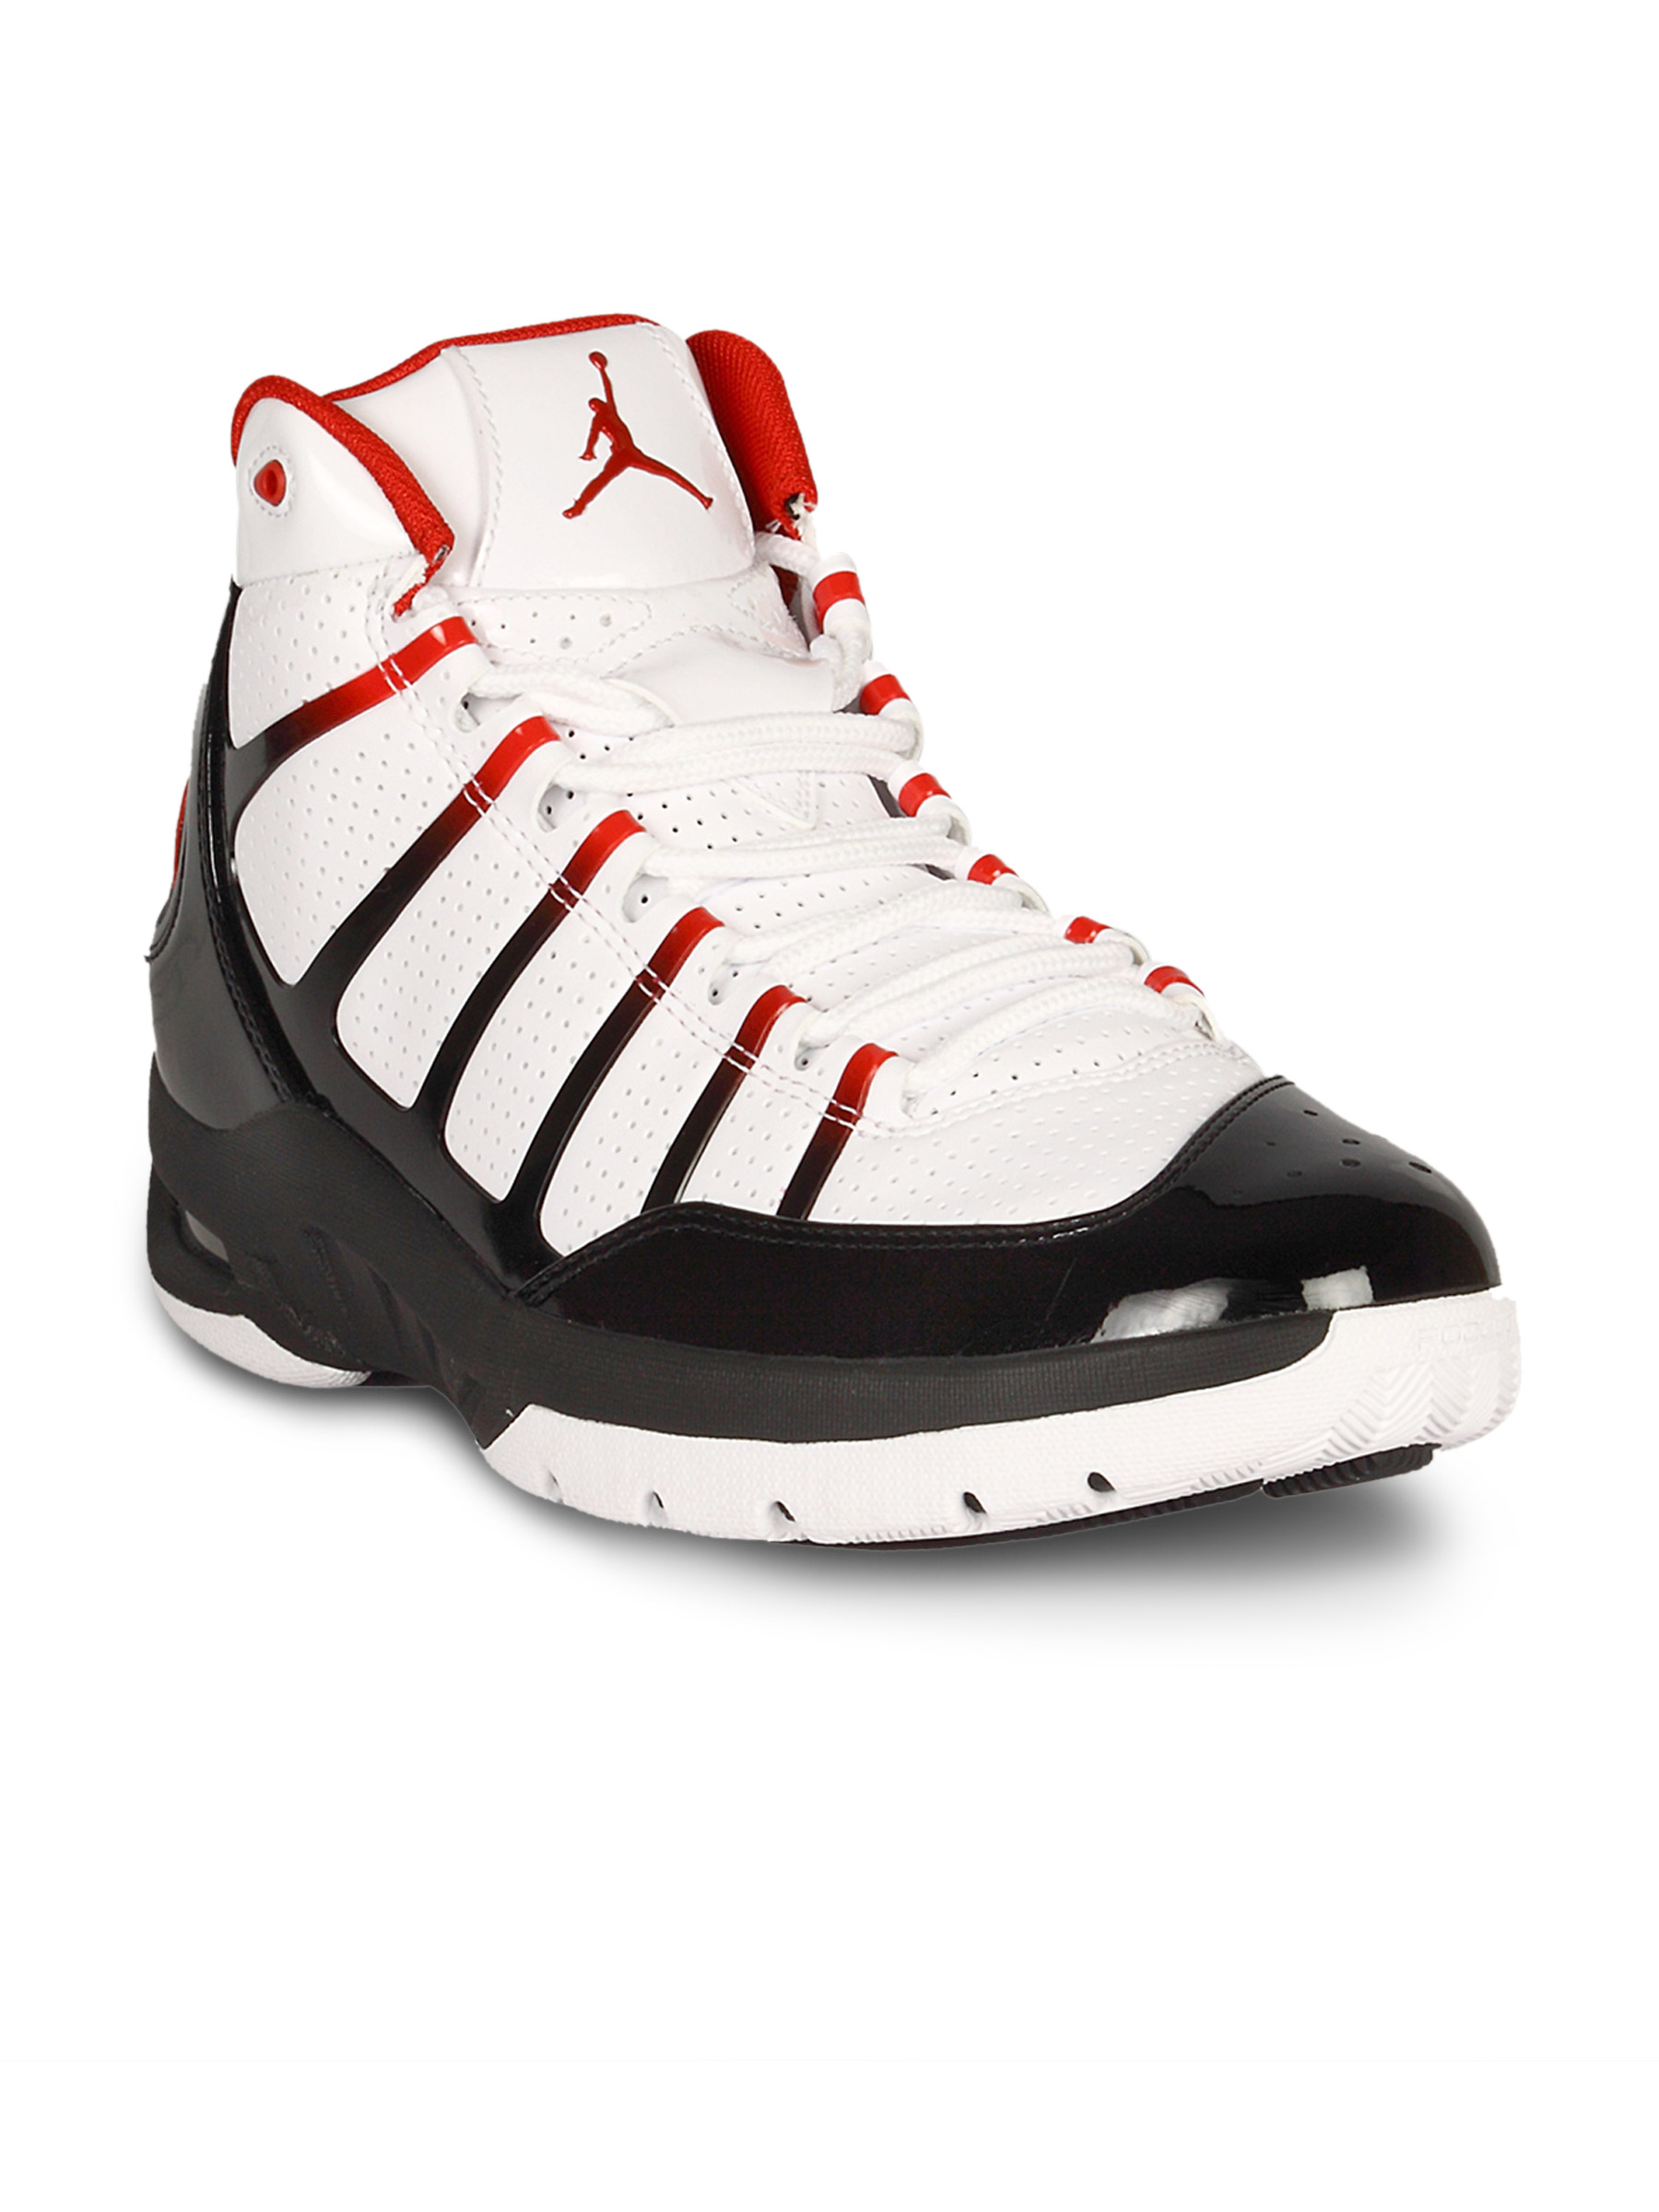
Nike Men's Jordan White Red Black Shoe
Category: Footwear / Shoes / Sports Shoes
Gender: Men
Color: White
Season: Summer 2011
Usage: Sports